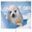
Label: seal